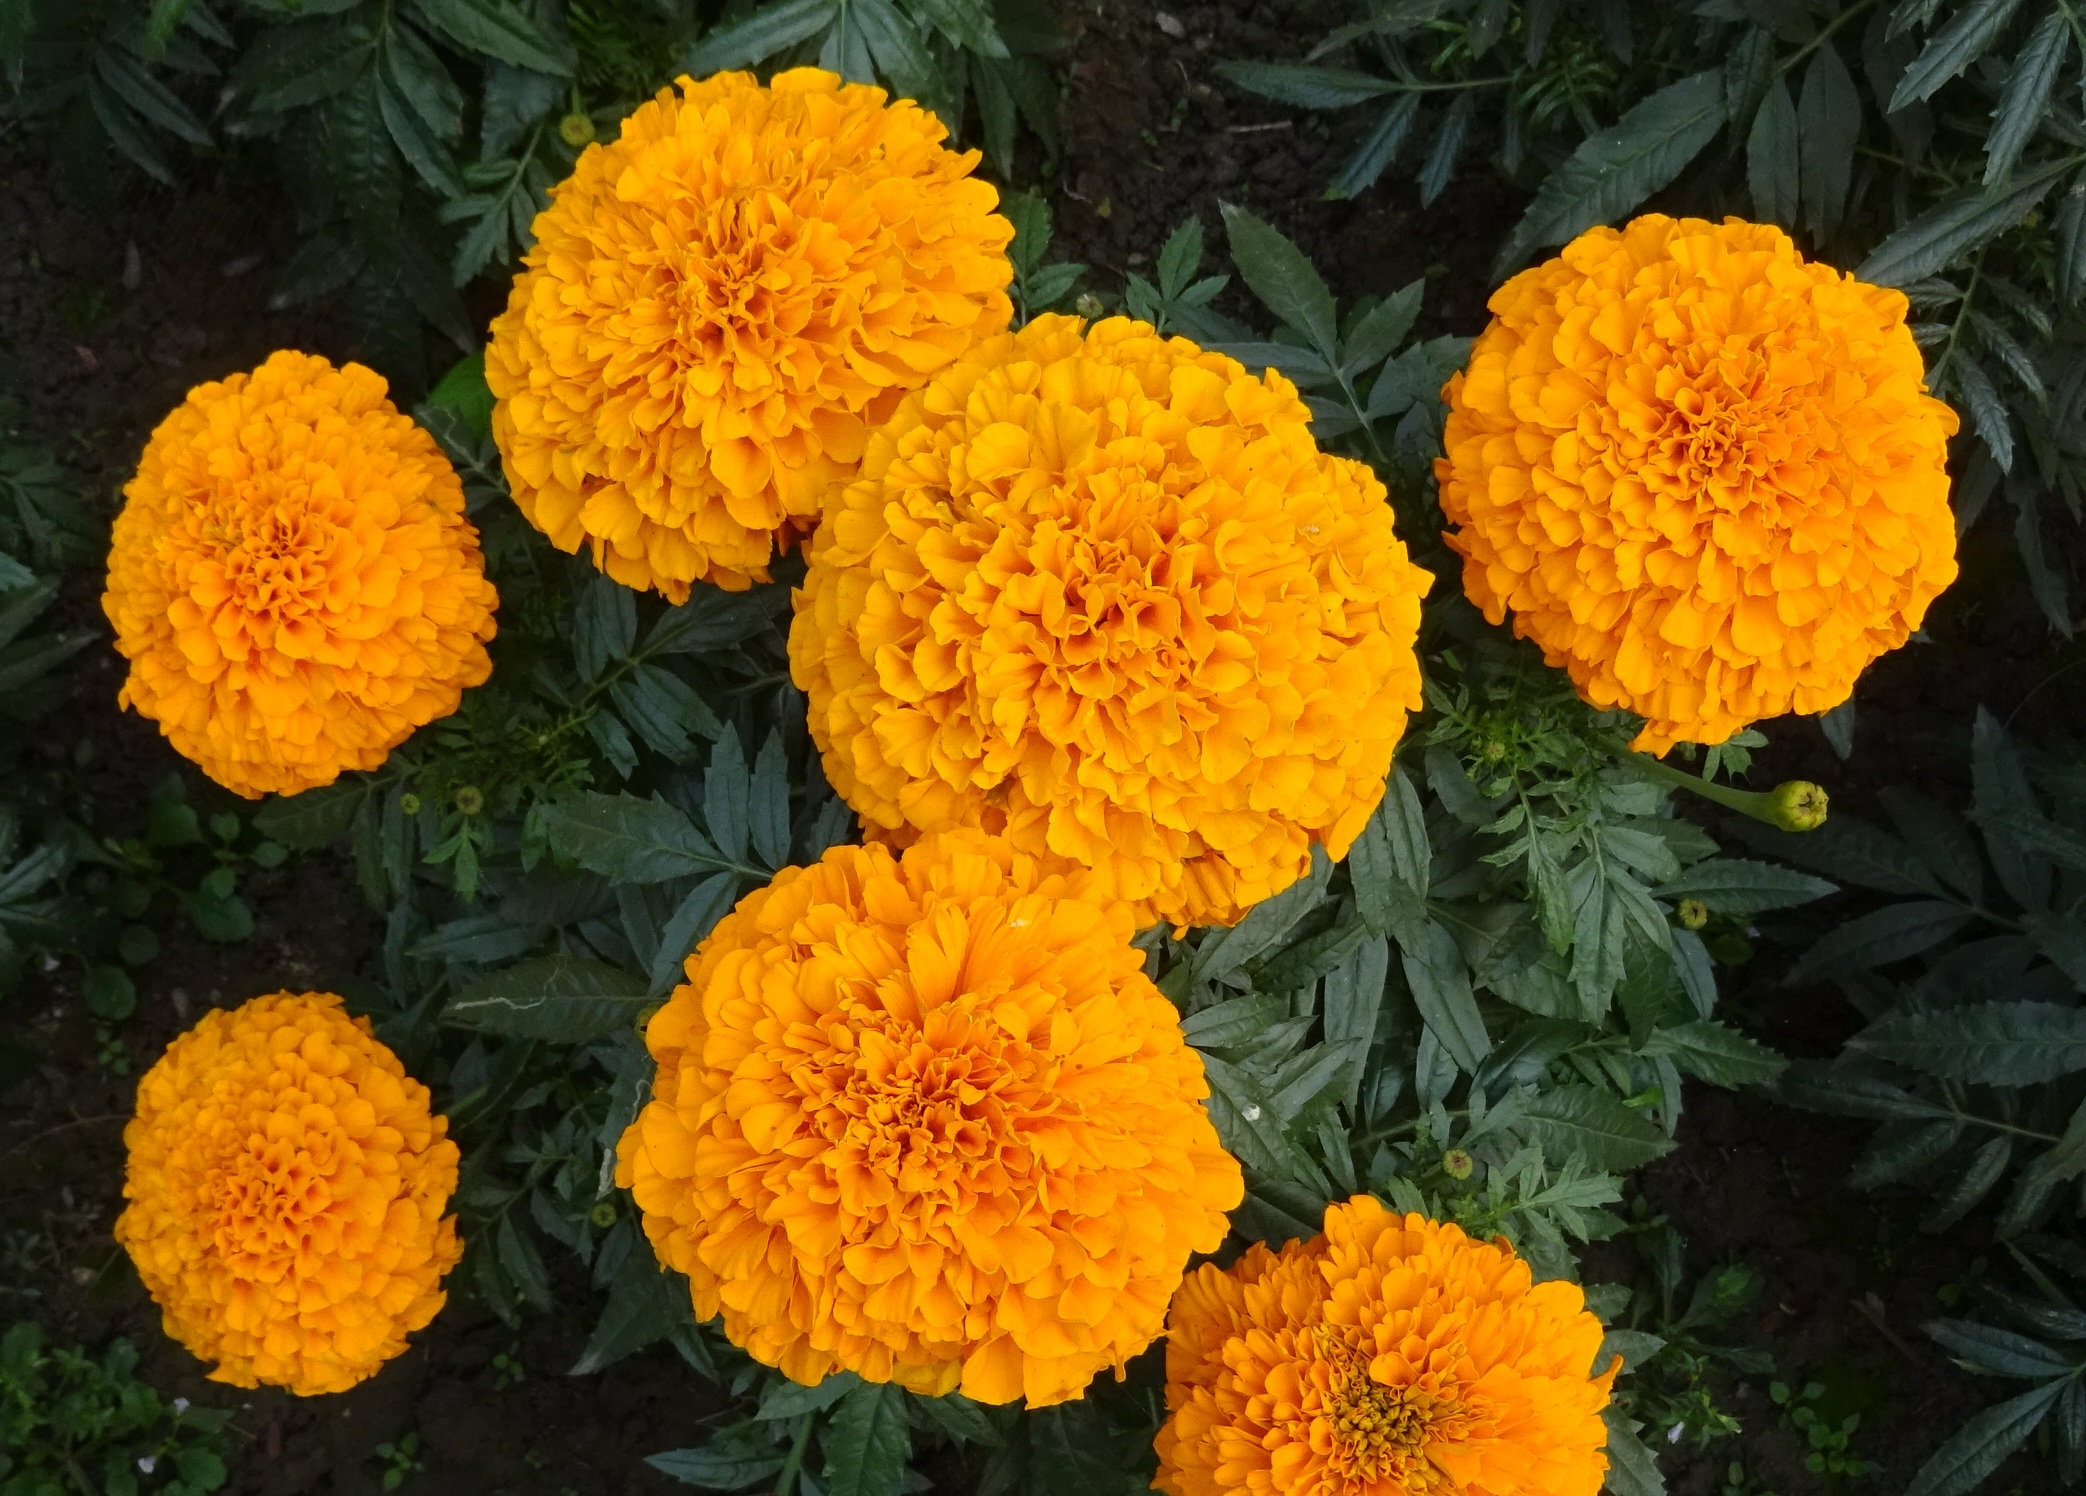
nature, blossom, plant, flower, bloom, herb, yellow, garden, flora, season, asteraceae, india, annual, kolkata, marigold, tansy, flowering plant, daisy family, calendula, genda, jhenduphool, gondephool, tagetes erecta, lantana camara, annual plant, common tansy, land plant, chrysanths